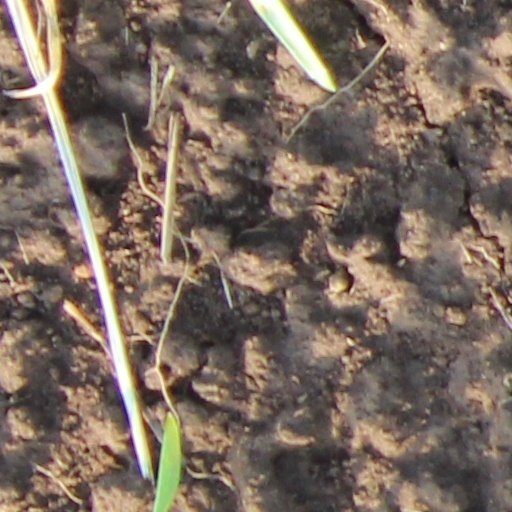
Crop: wheat